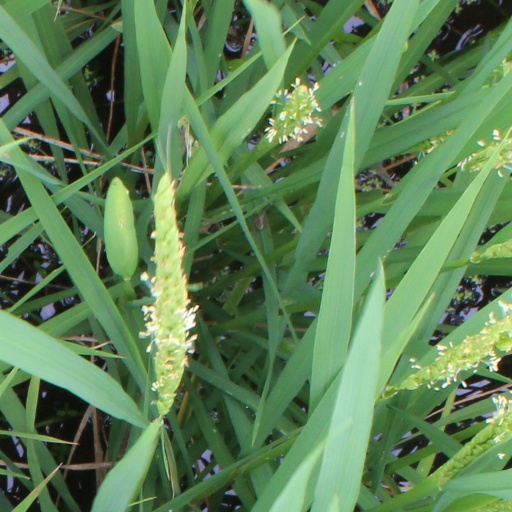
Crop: rice